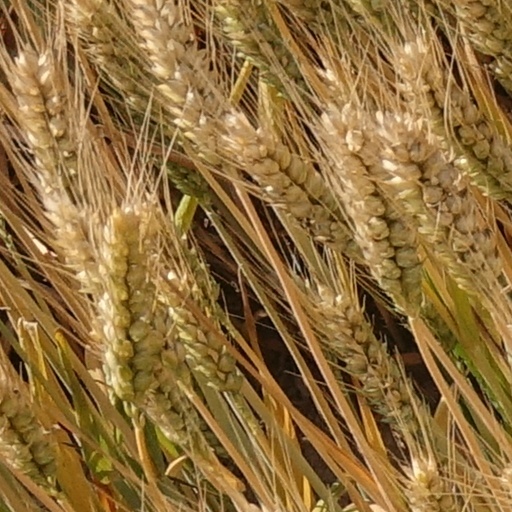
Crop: wheat